Three-phase traffic theory

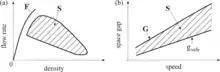
Figure 4: Hypothesis of Kerner’s three-phase traffic theory about 2D region of steady states of synchronized flow in the flow—density plane: (a) Qualitative representation of free flow states (F) and 2D region of homogeneous synchronized flow (dashed region S) on a multi-lane road in the flow-density plane. (b) A part of the 2D-region of homogeneous synchronized flow in the space gap-speed plane (dashed region S). In (b), formula_8 and formula_9, are respectively a synchronization space gap and safe space gap between two vehicles following each other.

A so-called "wide moving jam" moves upstream through any highway bottlenecks. While doing so, the mean velocity of the downstream front formula_7 is maintained. This is the characteristic feature of the wide moving jam that defines the phase "J".